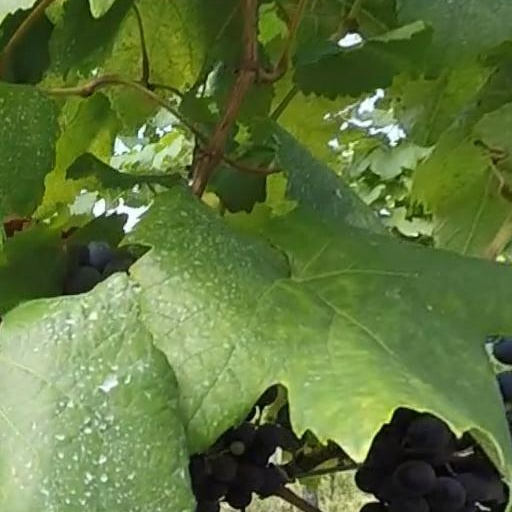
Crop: grape